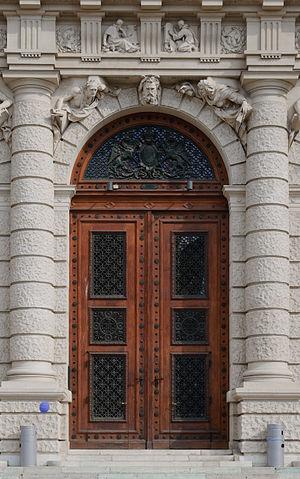
En architecture et construction, une porte est une baie, une structure, dans un mur permettant d’entrer, ou de sortir, d'un domaine, d'un édifice ou pour circuler dans ses pièces. Dans le langage familier le mot « porte » désigne seulement l'« huis », qui est la menuiserie mobile permettant de fermer ce passage et soutenu par le dormant.